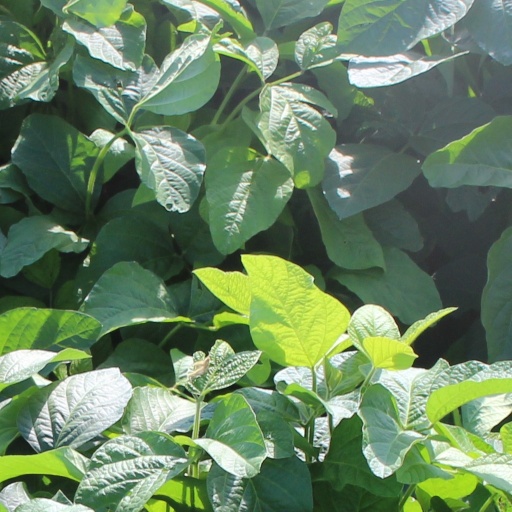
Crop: soybean